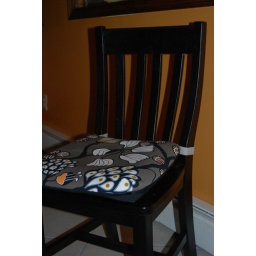
for our kitchen chairs in our orange kitchen